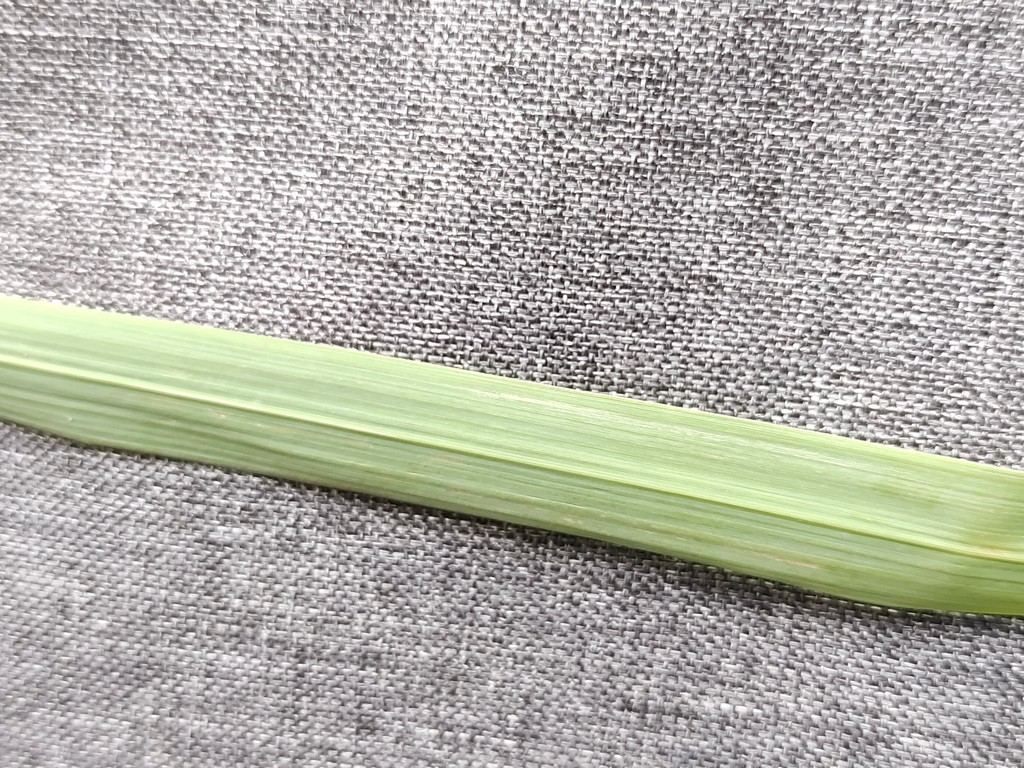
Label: Healthy